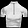
Label: T - shirt / top